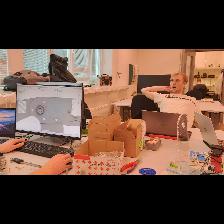
Label: Human